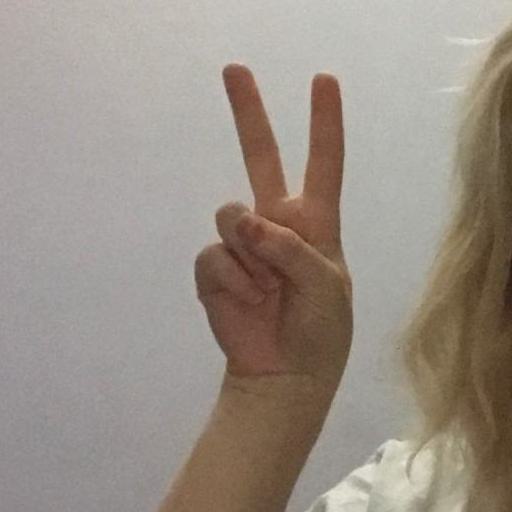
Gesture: peace